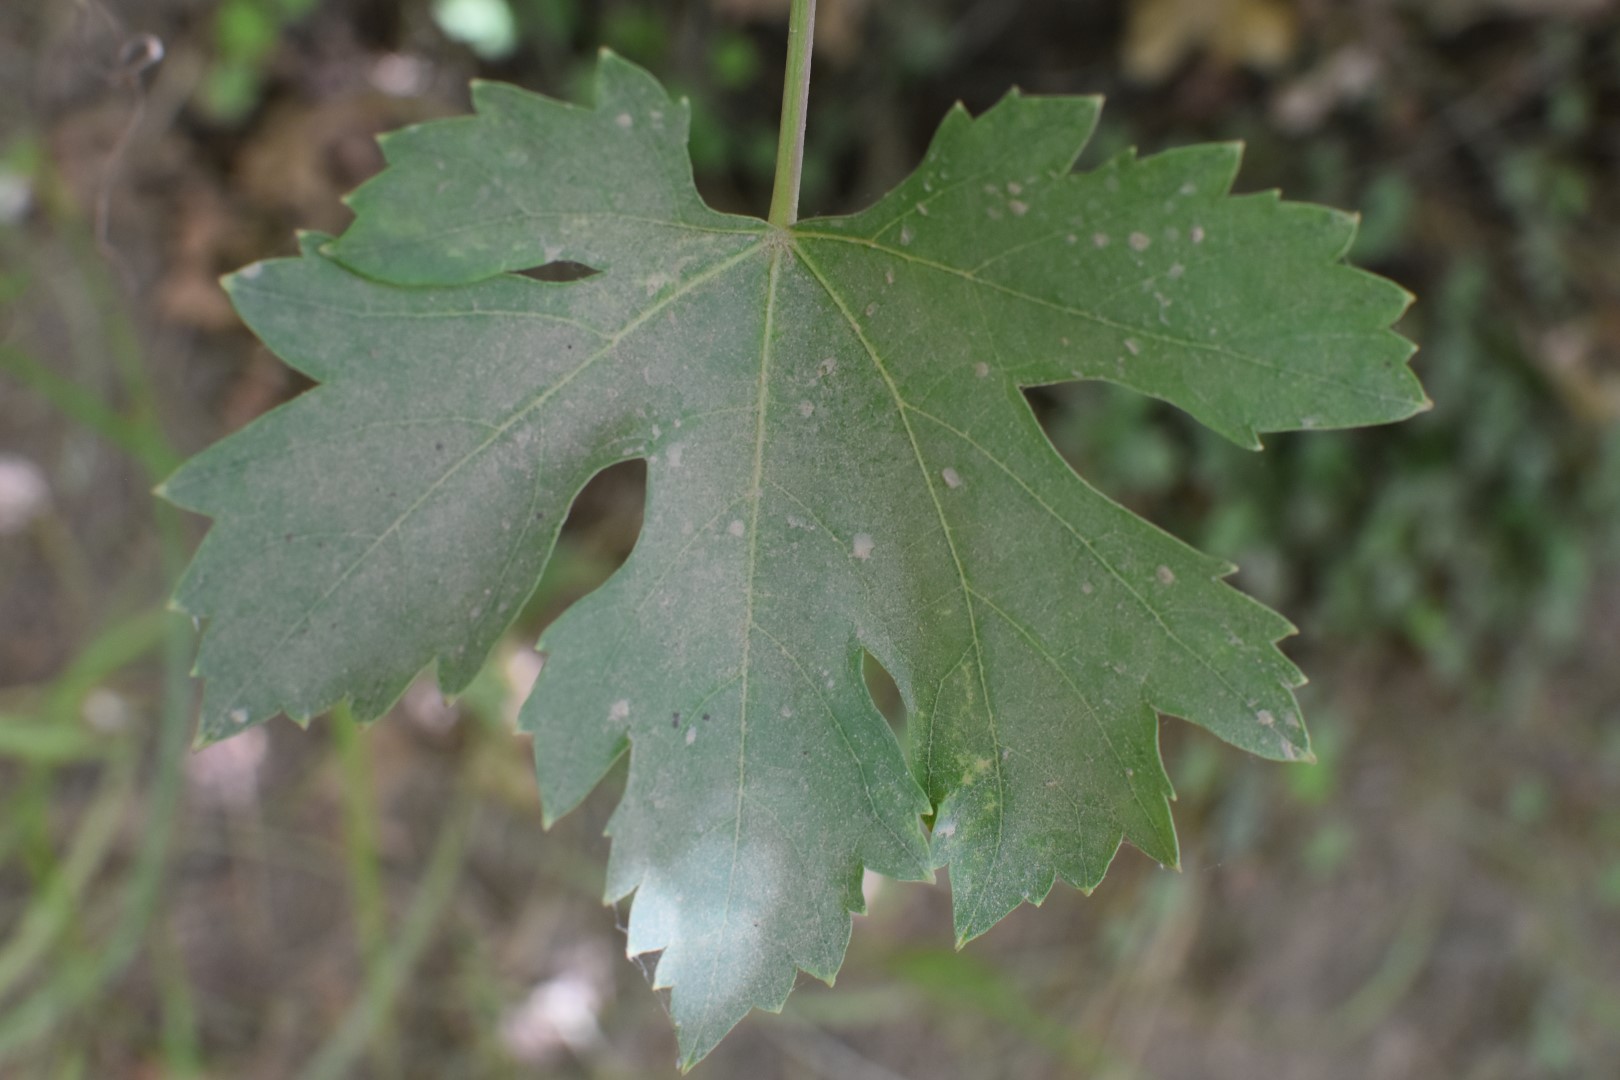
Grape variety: Riasi